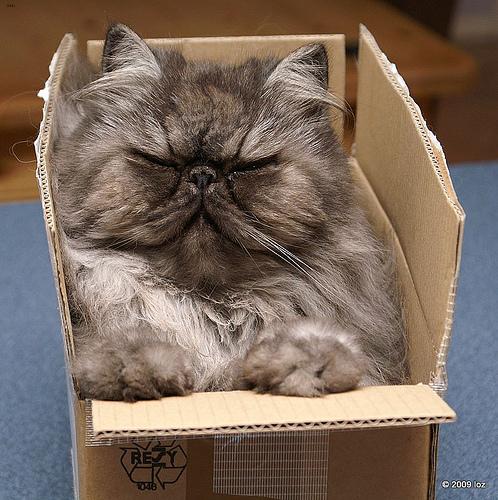
Breed: Persian